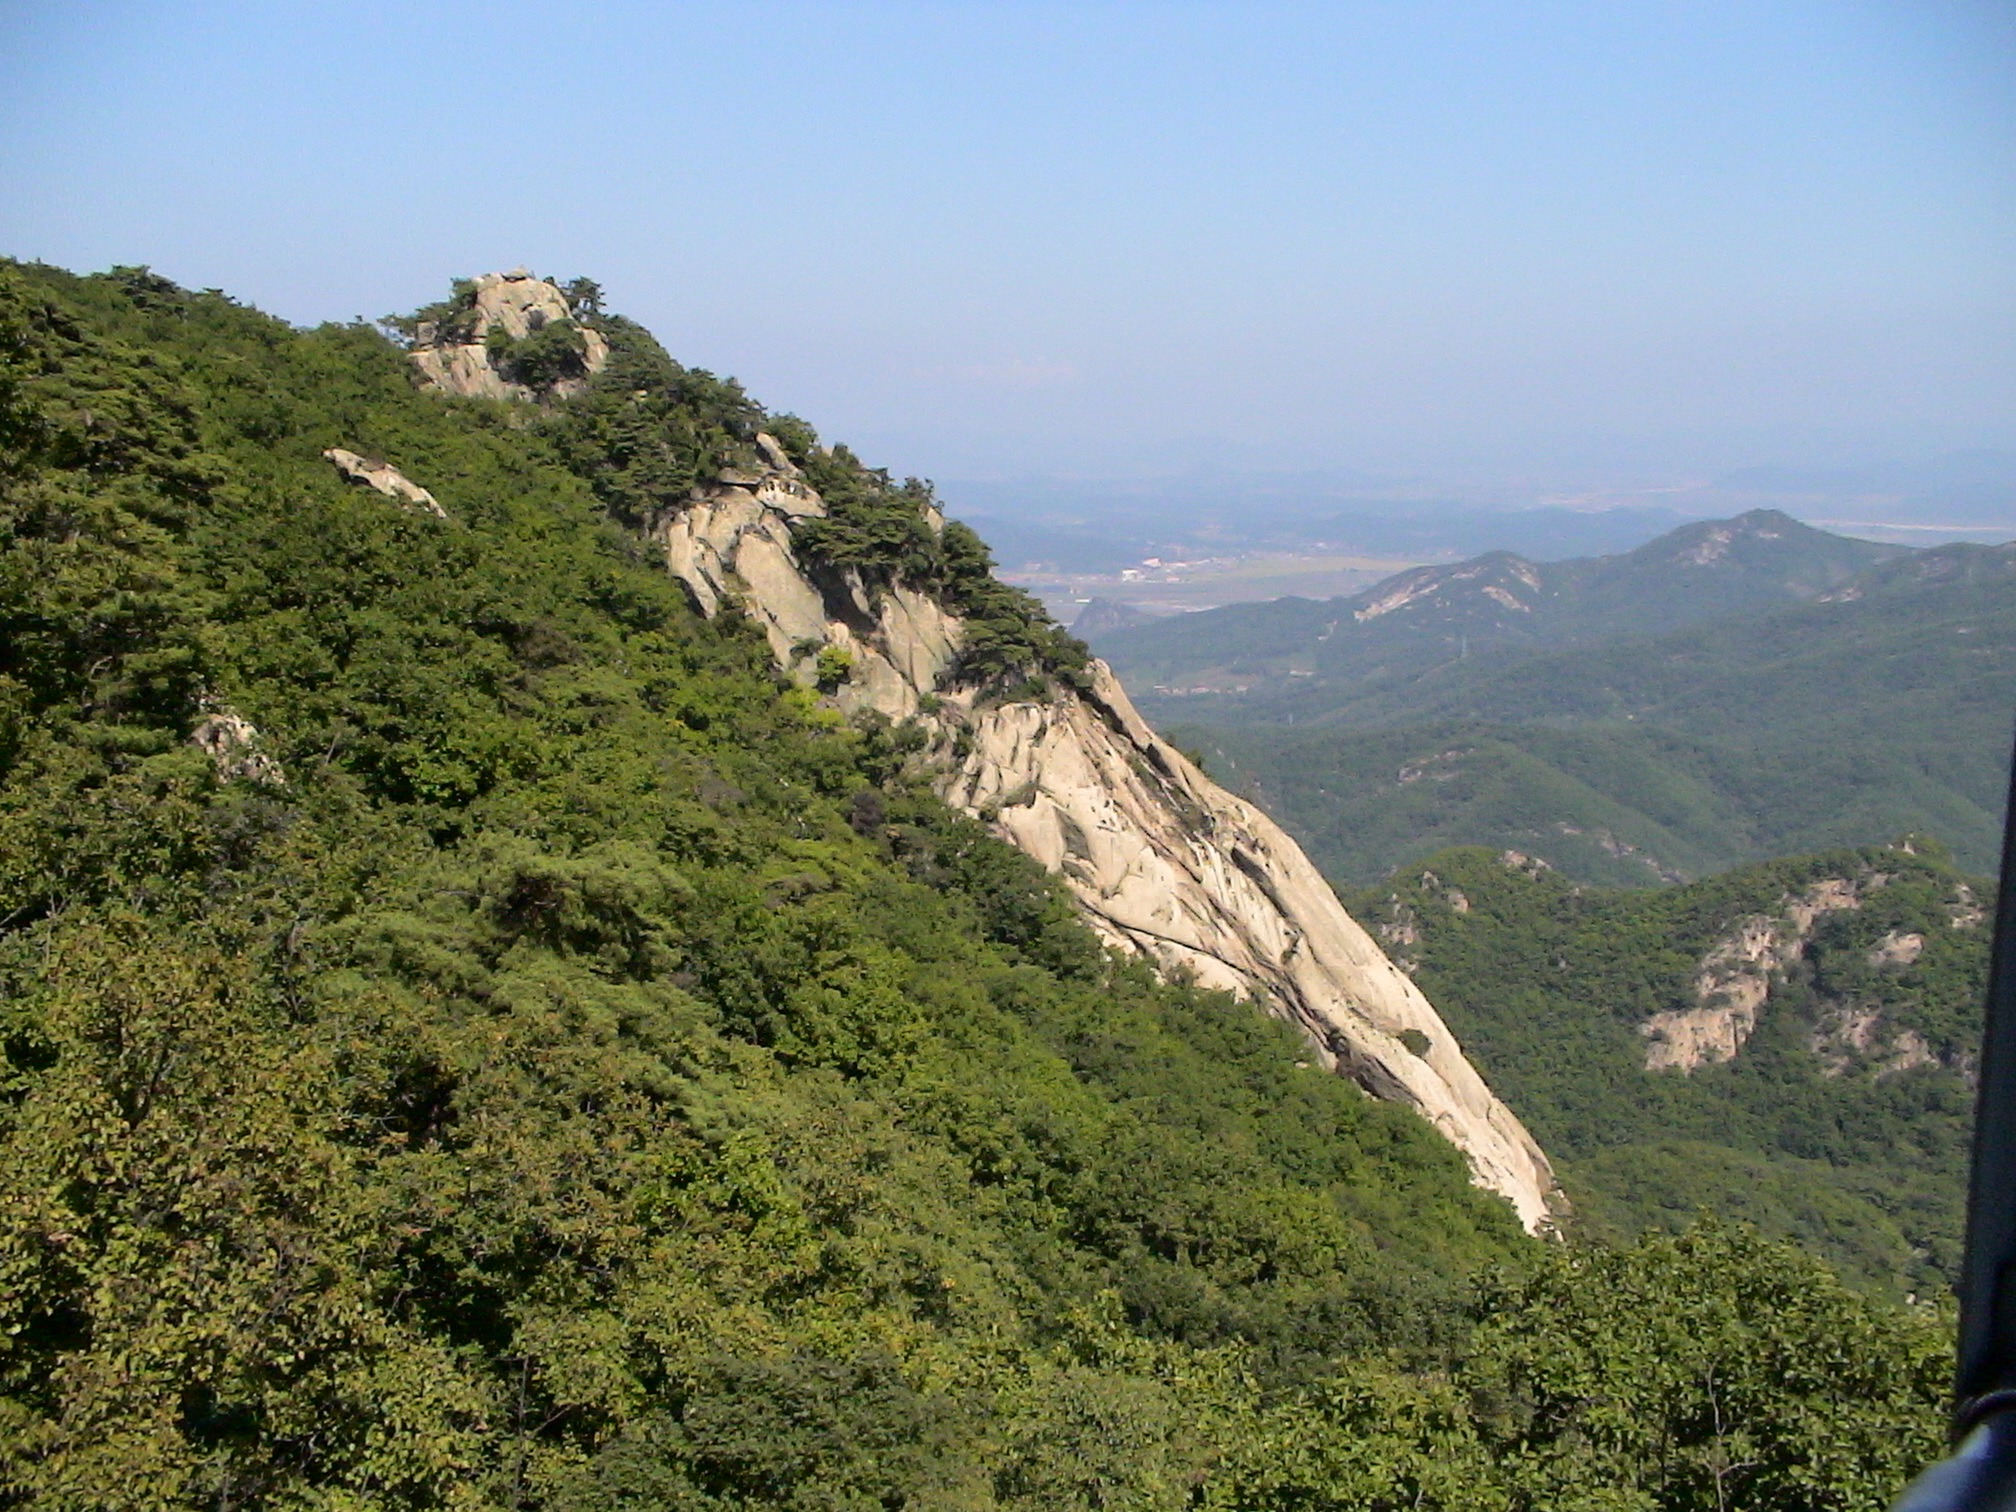
landscape, tree, forest, rock, mountain, sky, hill, valley, mountain range, cliff, highland, terrain, national park, ridge, geology, outcrop, vegetation, outlook, plateau, escarpment, china, depression, chaparral, nature reserve, mountain pass, hill station, biome, mountainous landforms, shrubland, fengcheng, phoenix hill, plant community, mount scenery